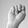
ASL letter: N